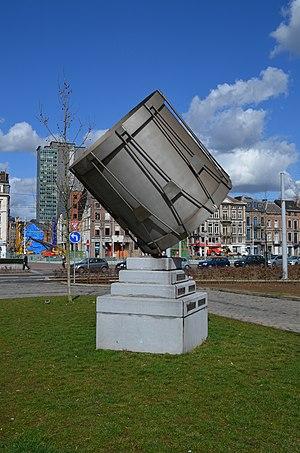
Charleroi - Monument aux Armées françaises - inauguré le 19 septembre 1997.